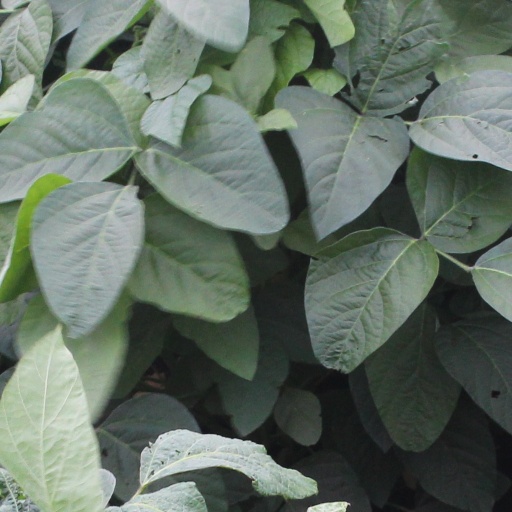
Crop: soybean